Nature Reserve of Saint Barthélemy

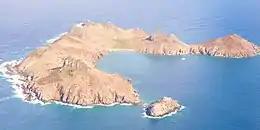
Île Fourchue is situated within Réserve naturelle nationale de Saint-Barthélemy.

Nature Reserve of Saint Barthélemy (Réserve Naturelle de Saint-Barthélemy) is a nature reserve of Saint Barthélemy (RNN 132), French West Indies, an overseas collectivity of France.